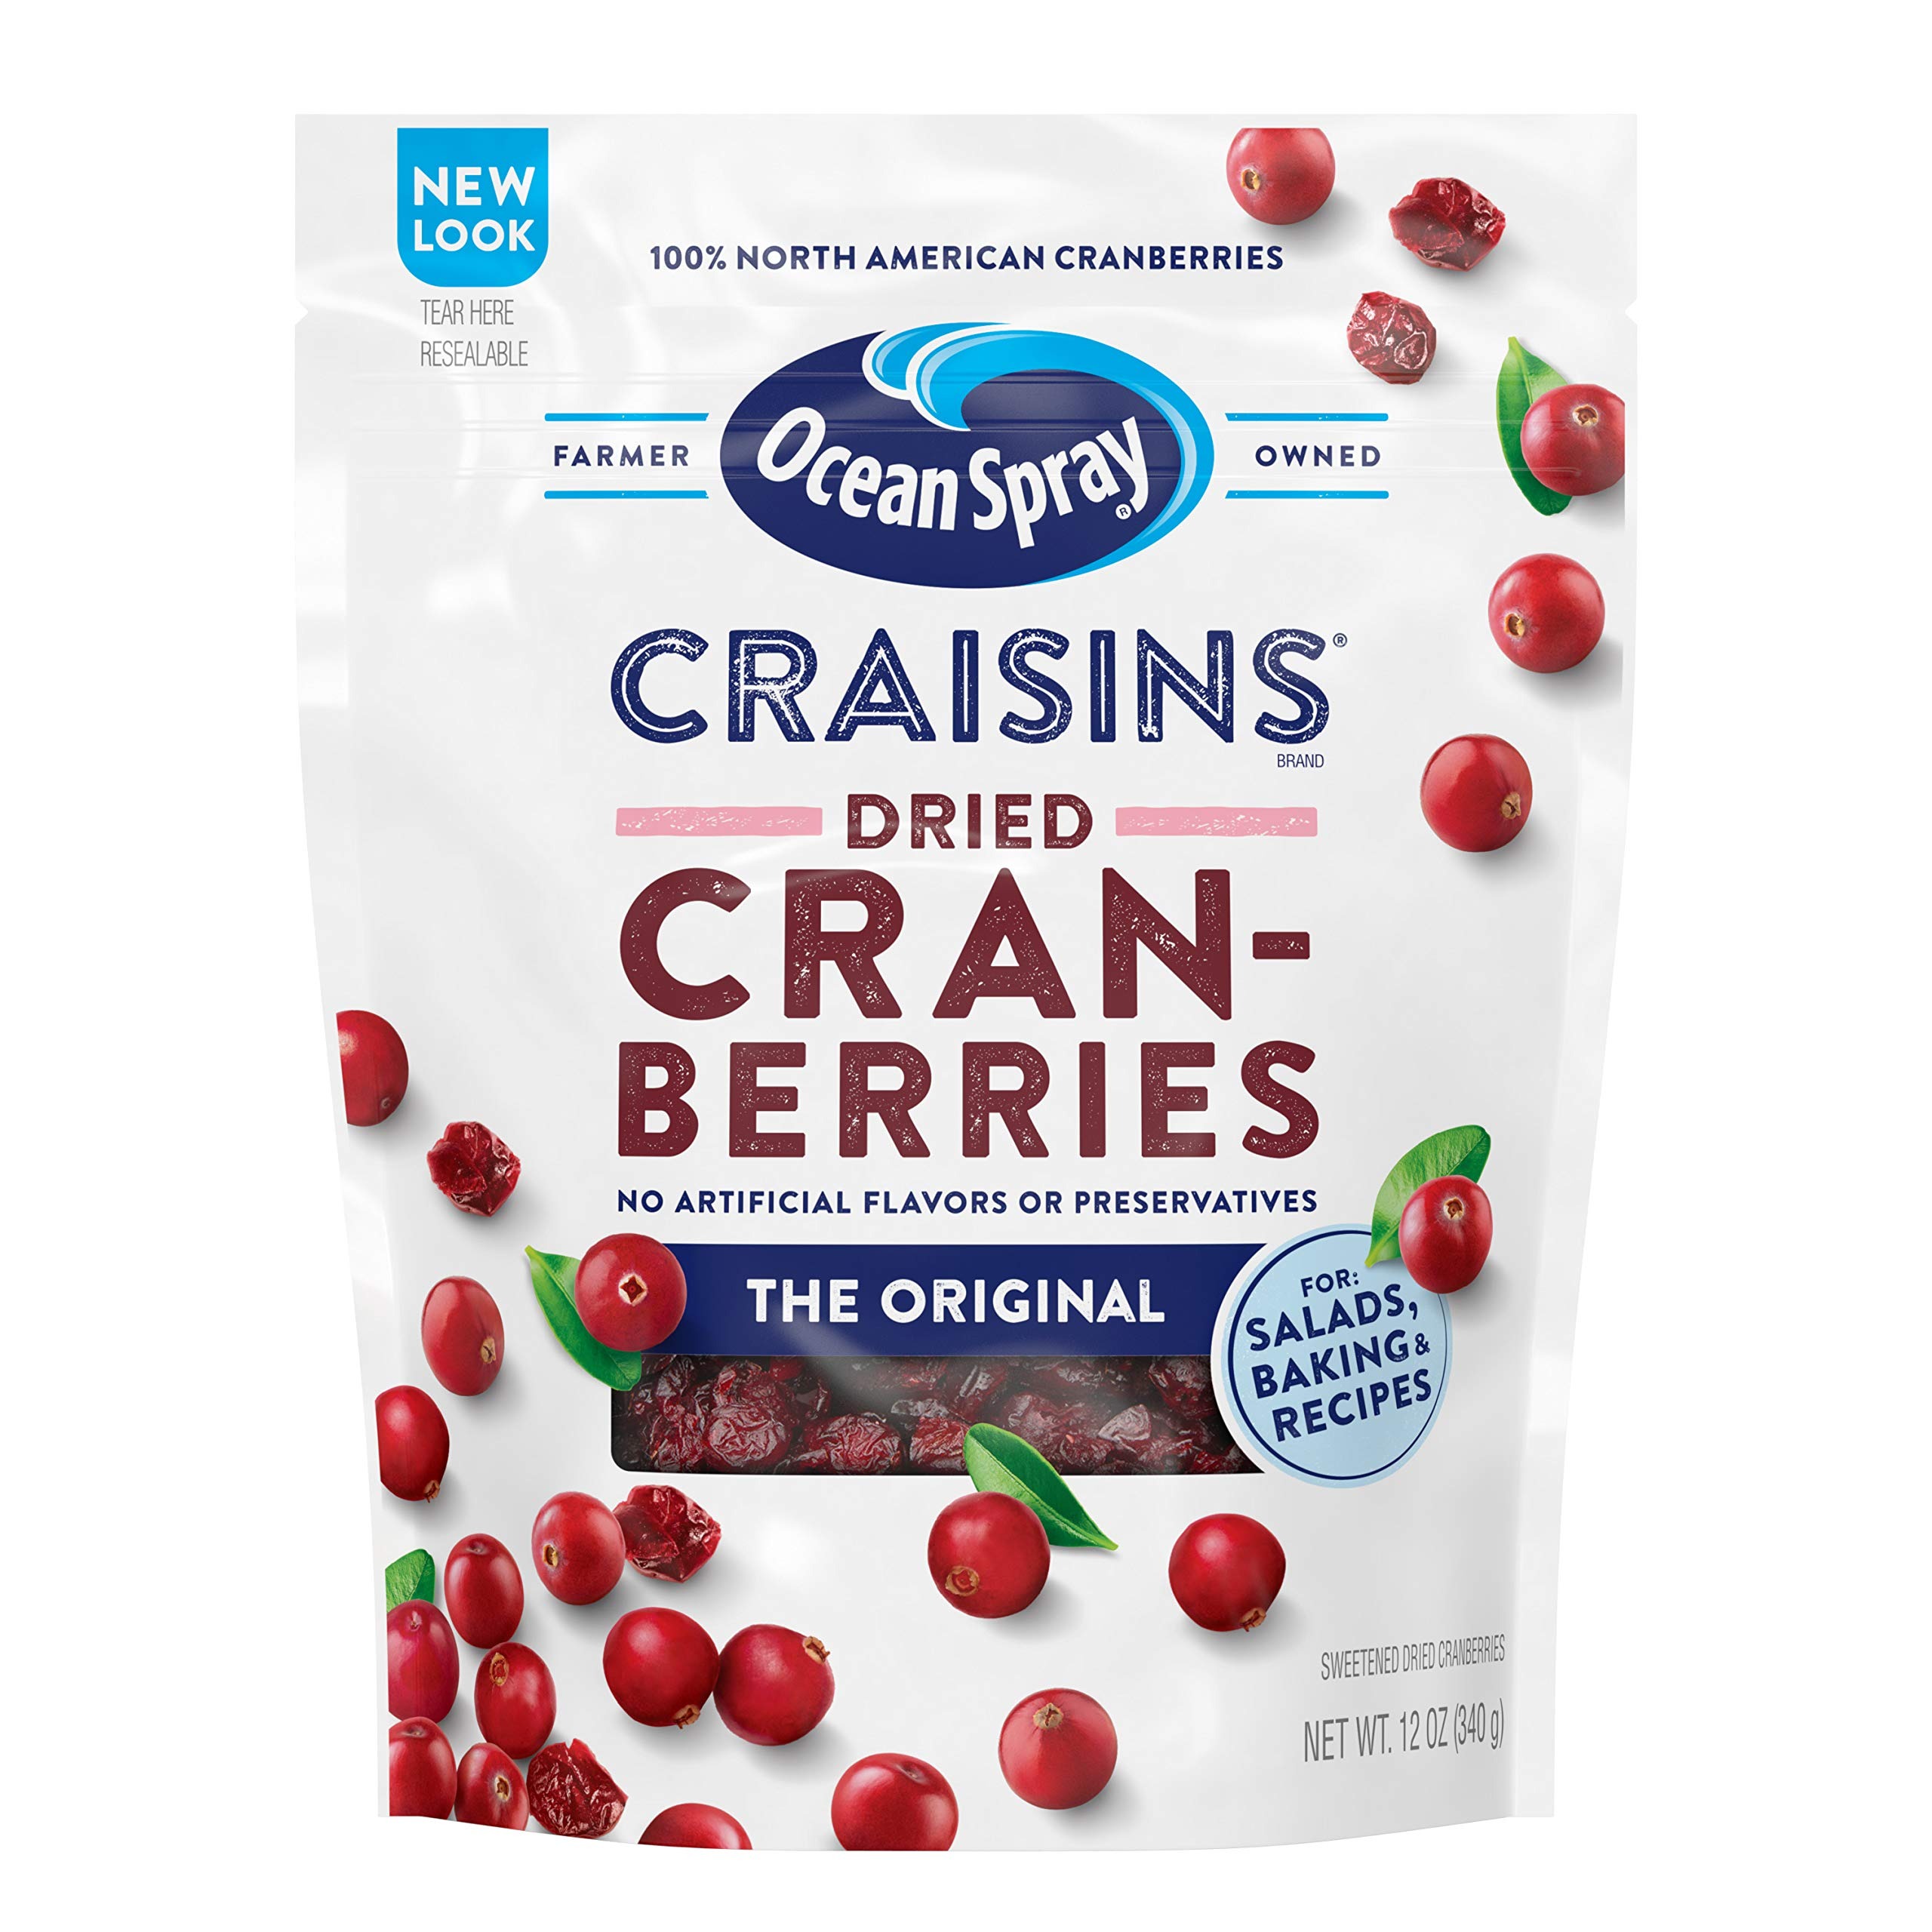
Item Name: Ocean Spray Craisins Dried Cranberries, Original, 12 Ounce
Bullet Point: Original
Value: 12.0
Unit: Ounce

Price: 3.655